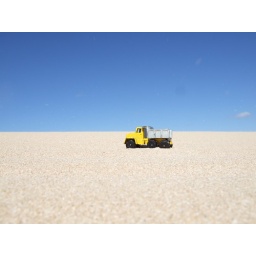
... driving over the beautiful white sand dunes of Exmouth